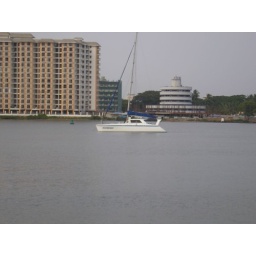
A sail boat used by enthusiasts